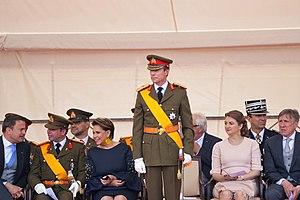
Fête nationale luxembourgoise 2019. La famille grand-ducale sur la tribune d'honneur lors du défilé militaire.